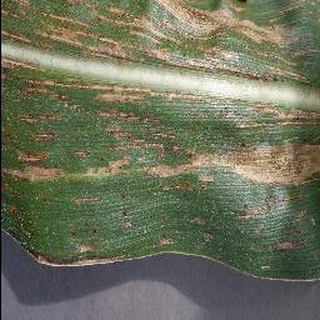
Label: corn_cercospora_leaf_spot